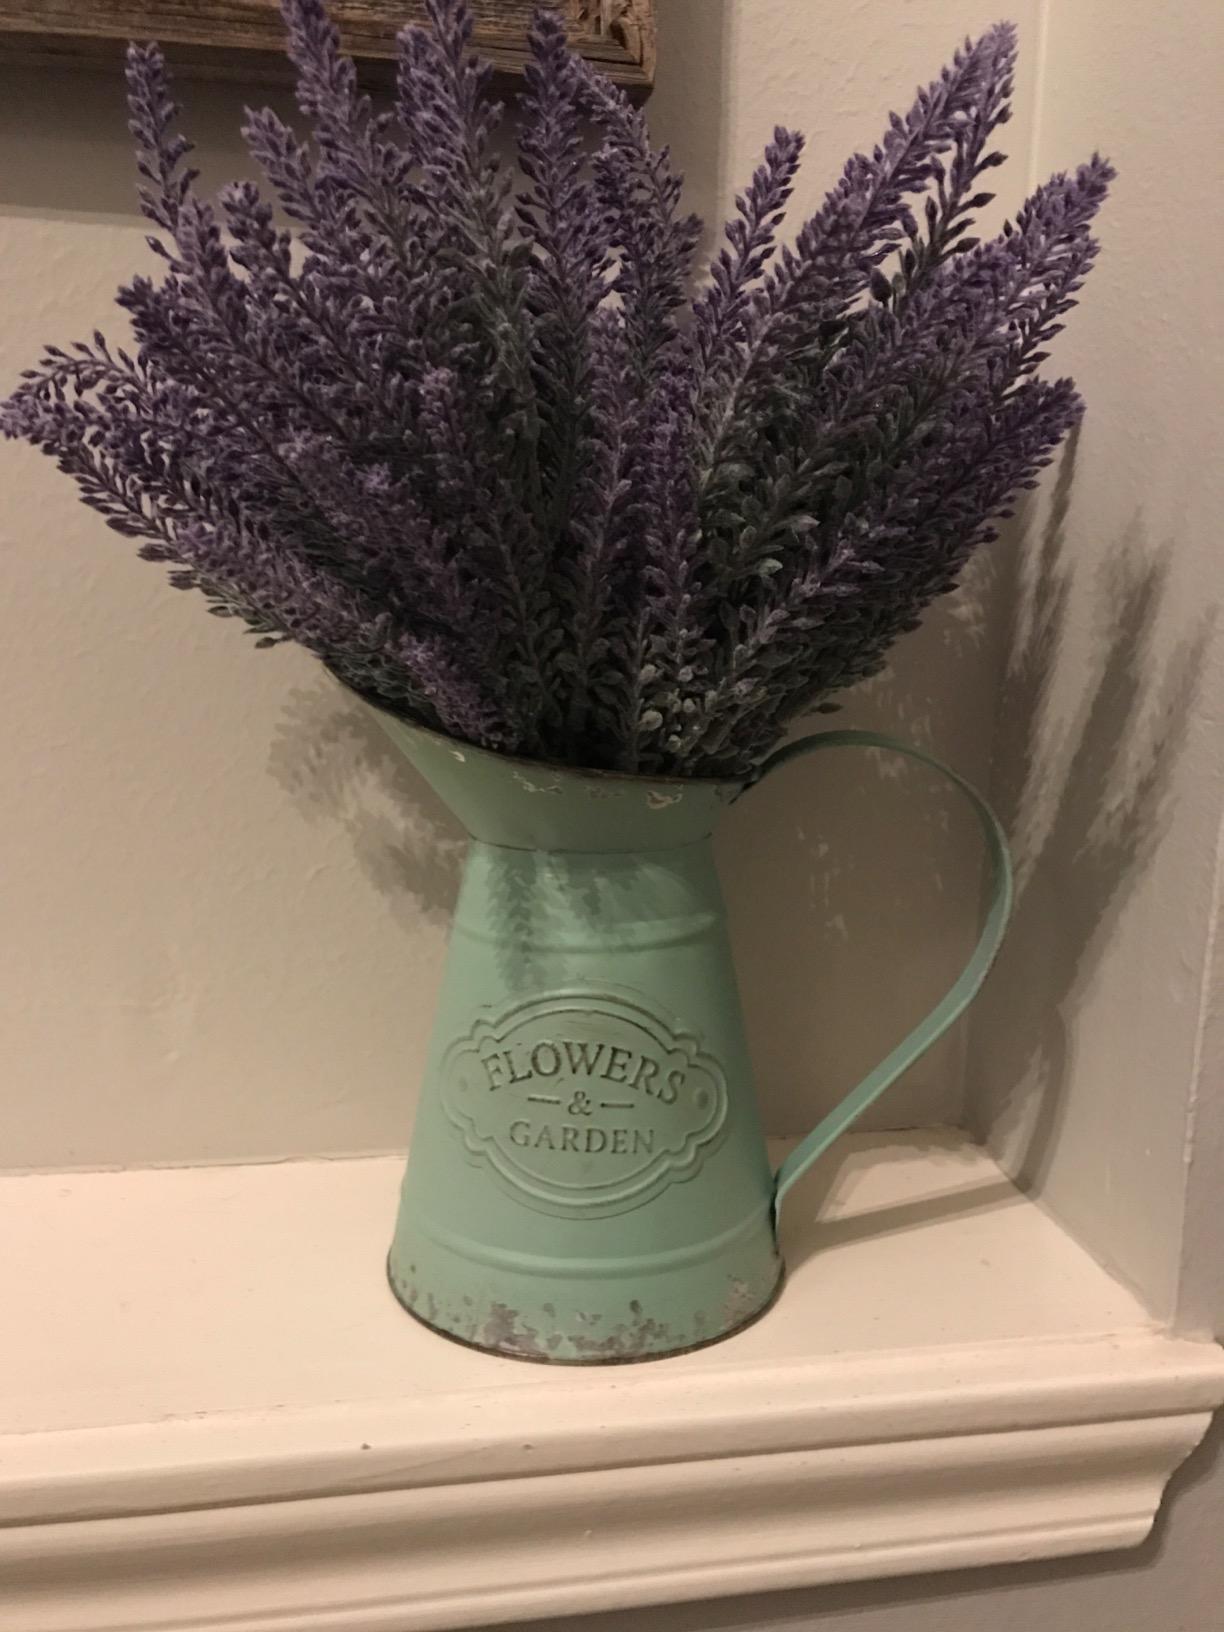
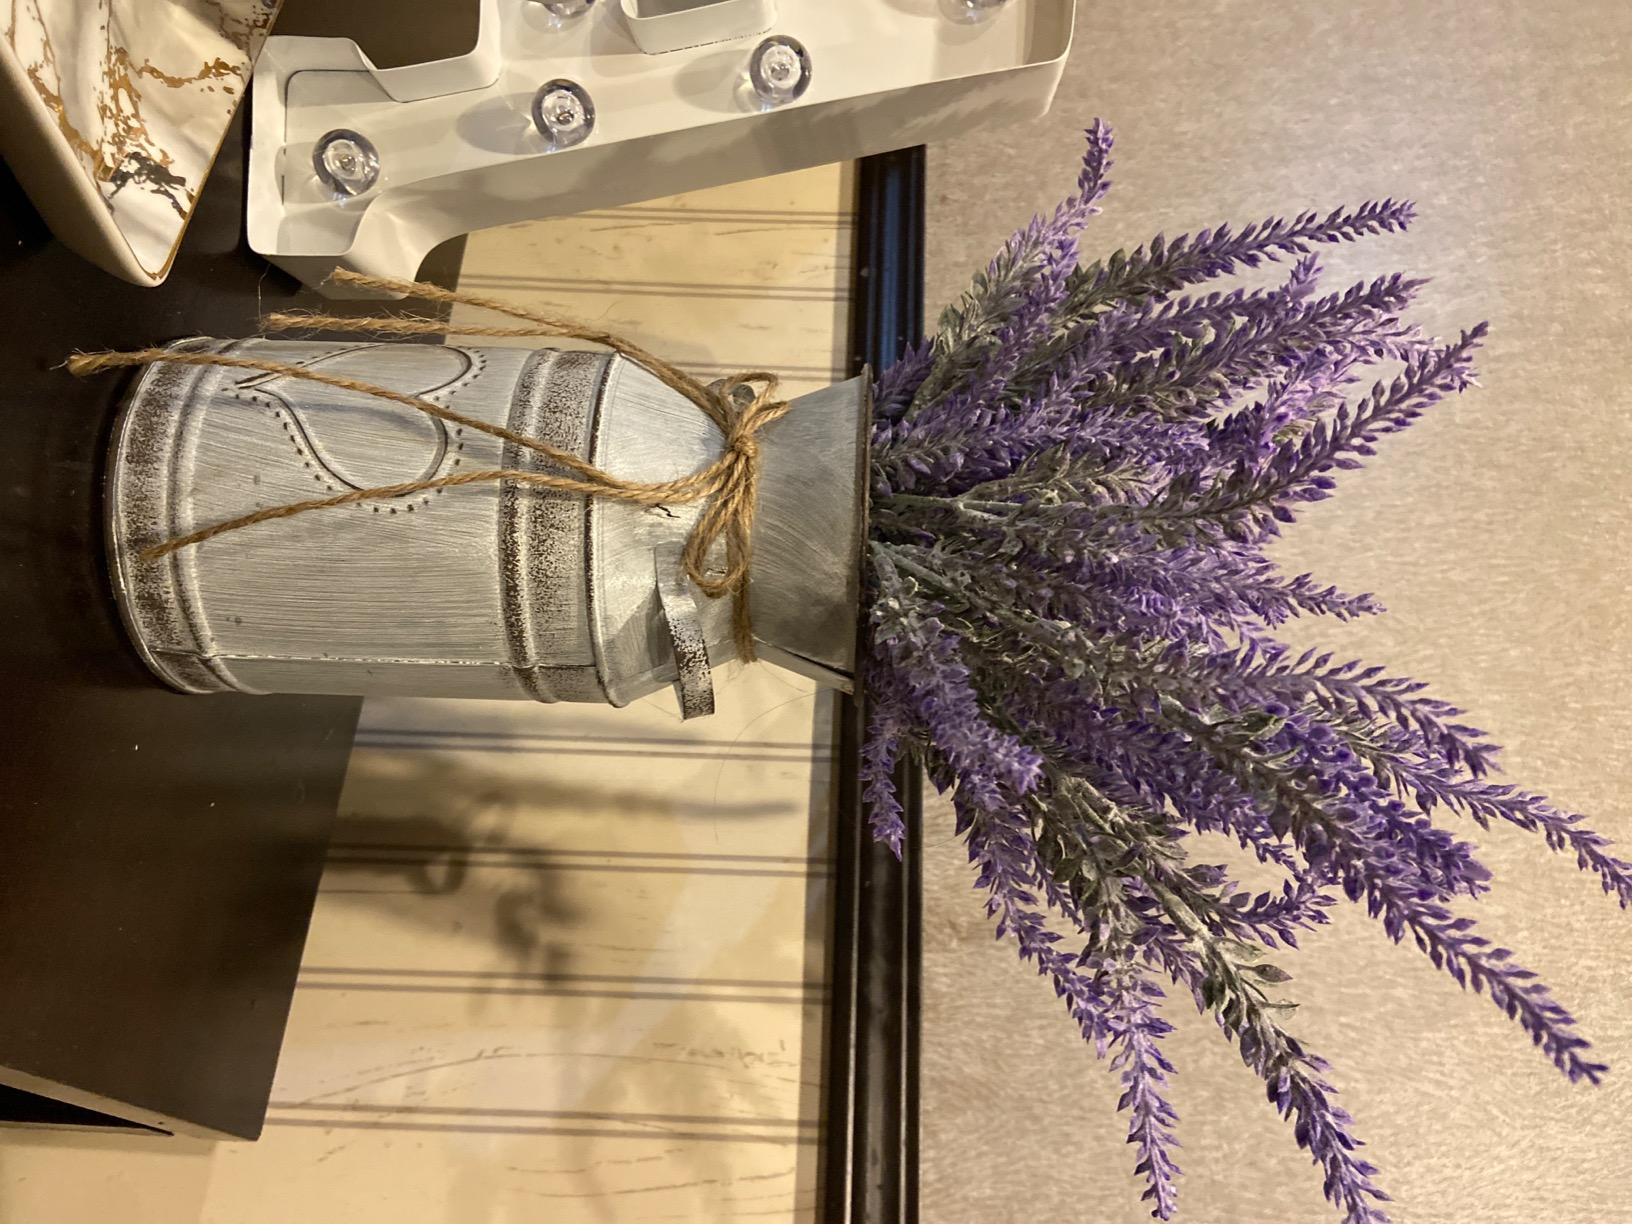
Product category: vase
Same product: no